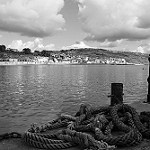
Label: B & W